Masonry heater

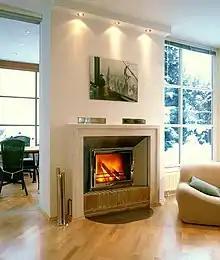
Modern masonry heater

Advantages of covering the heater in sheet metal include the near-elimination of smoke leaks into the room, in turn allowing the heater to be fired more often and to hotter temperatures than its tiled counterpart, which could develop cracks and leak smoke if treated in a similar way. The metal surface was also easy to keep clean. The rings are reusable and once the masonry heater was worn out it could be torn down and rebuilt with new bricks.